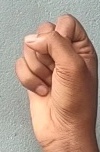
ASL sign: S